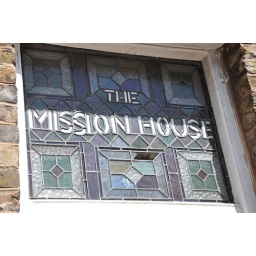
Stained Glass sign over the door of the Mission House attached to the former St Andrew's Church , Gravesend